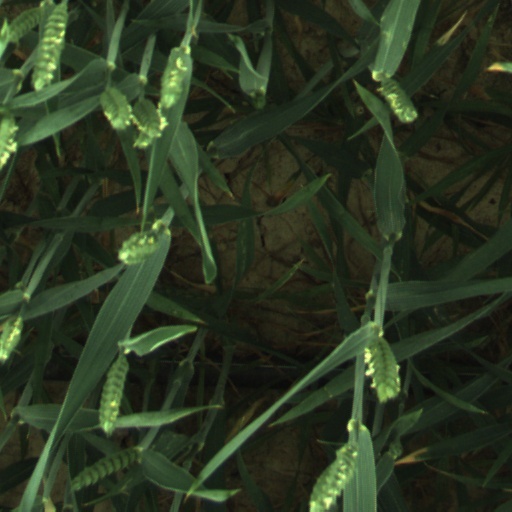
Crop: wheat